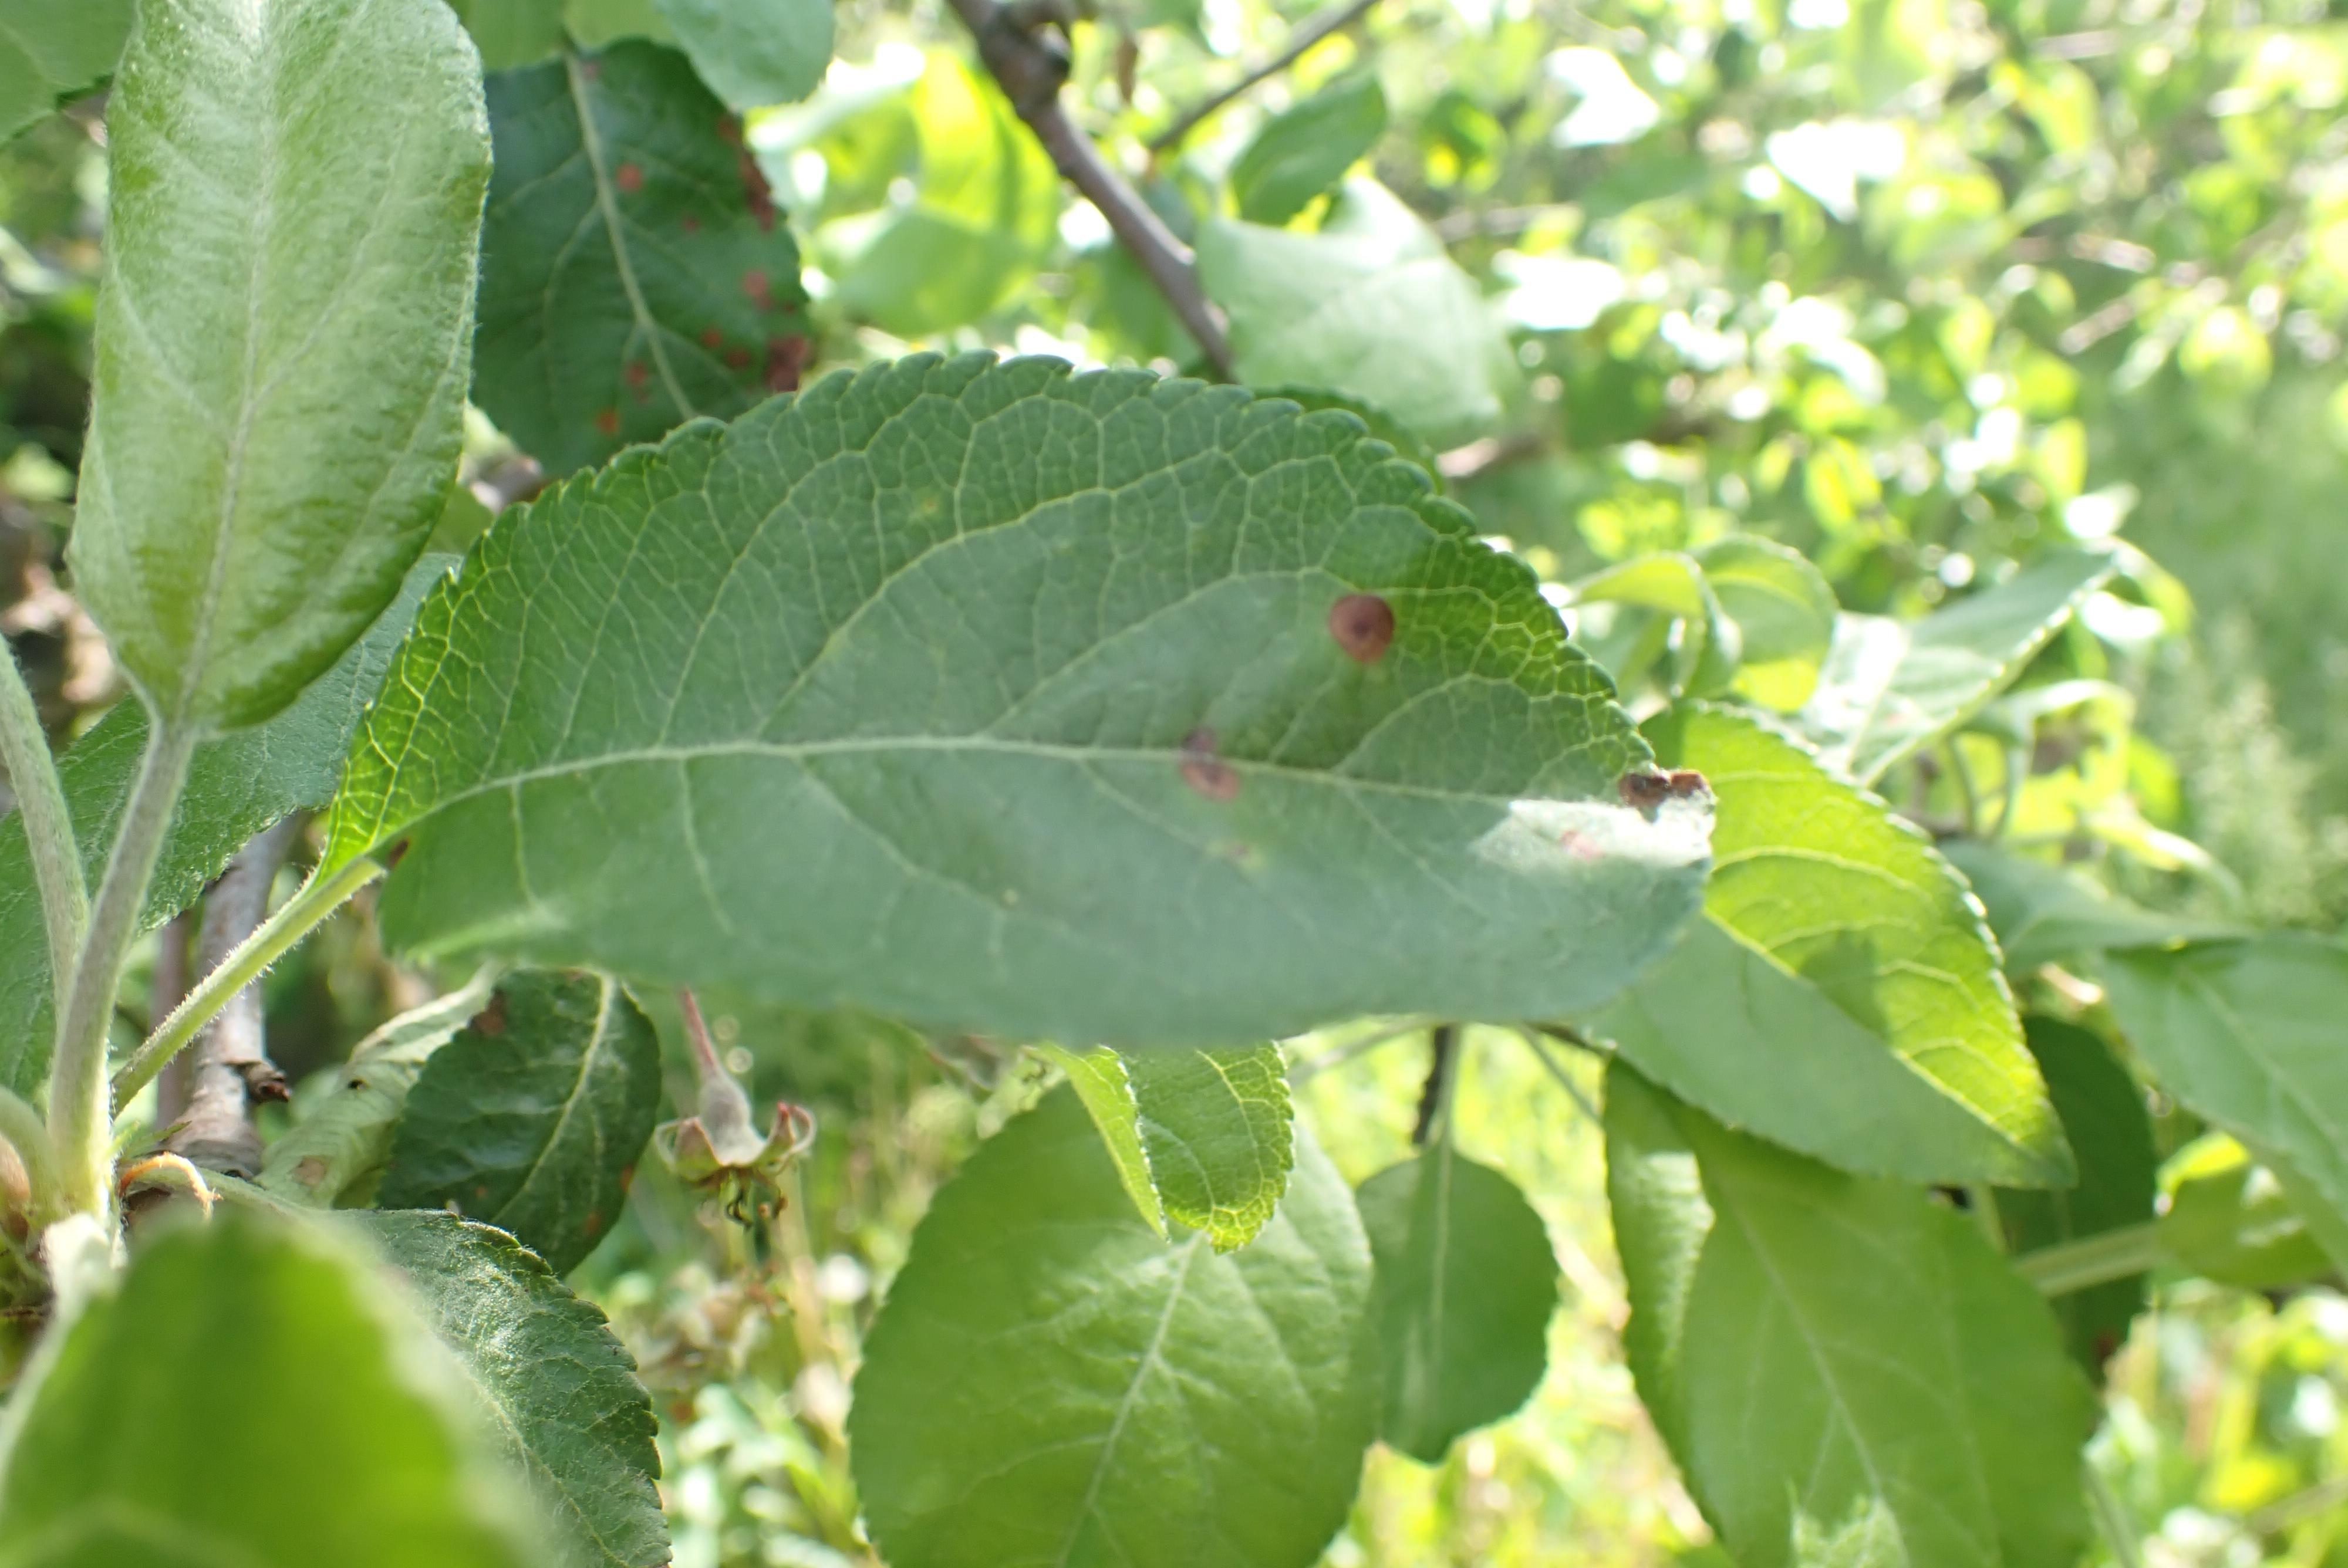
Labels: frog_eye_leaf_spot